List of mammals of peninsular Spain

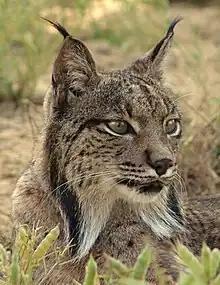
Iberian lynx

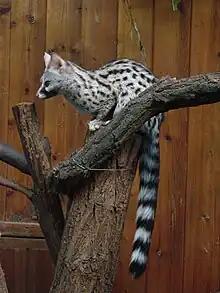
Common genet

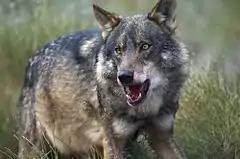
Iberian wolf

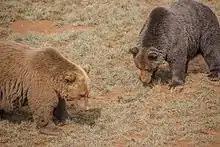
Cantabrian brown bears in Cabarceno Natural Park

There are over 260 species of carnivorans, the majority of which feed primarily on meat. They have a characteristic skull shape and dentition.